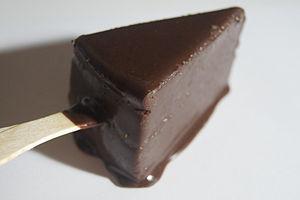
Un gâteau au fromage recouvert de chocolat sur un bâton Español: Un pastel de queso con cobertura de chocolate en un palo